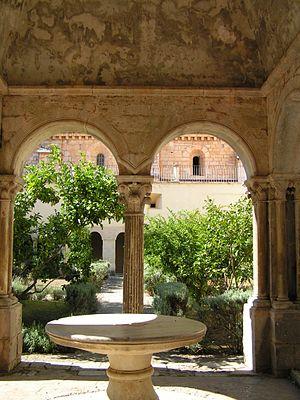
L'Abbaye de Fossanova dans la commune de Priverno dans le Latium
L'Abbaye de Fossanova, sise dans la région du Latium, en Italie, est une ancienne abbaye bénédictine fondée au IXᵉ siècle, et devenue plus tard cistercienne. Elle est habitée aujourd’hui par un groupe de Franciscains conventuels.
Réginald de Piperno ou encore Reginaldus ou Reynaldus, ou encore Raynald né à Piperno en 1230 et mort entre 1285 et 1295 à Anagni, est un dominicain, théologien, maître enseignant, prédicateur, confesseur et secrétaire de Thomas d'Aquin puis compilateur.